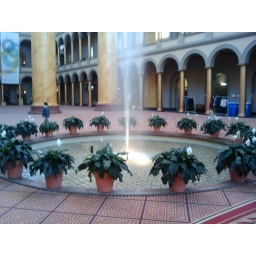
There were some cute guys playing bocci ball in front of the museum; they. threw like girls. :D